Teemu Pukki

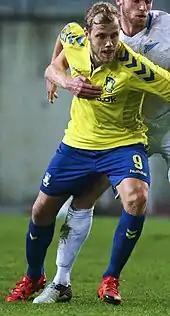

On 31 August 2011, Pukki joined Schalke on a three-year contract, for a fee of €1.8 million. He made his debut on 18 September, when he came in as a substitute for Klaas-Jan Huntelaar on 66th minute in a 0–2 defeat against Bayern Munich. On 6 November, he scored two goals for Schalke as he debuted in the starting 11 against Hannover 96. By doing so, he became the third Finn to score a brace in the German Bundesliga, after Ari Hjelm and Pasi Rautiainen.